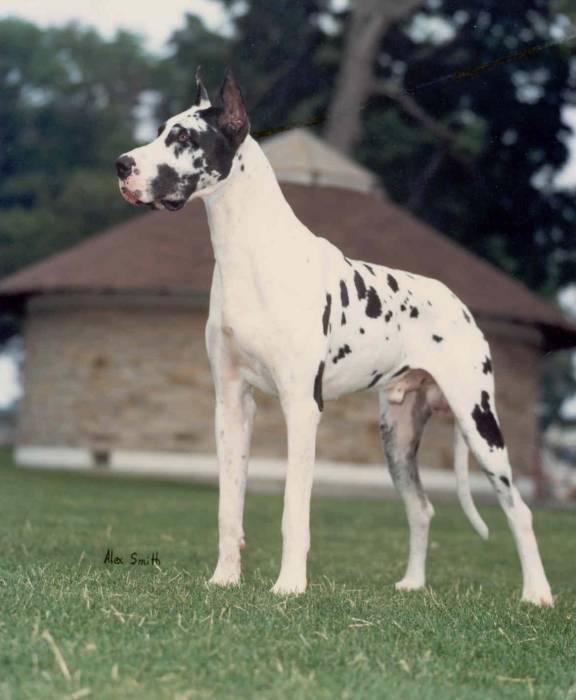
Great_Dane